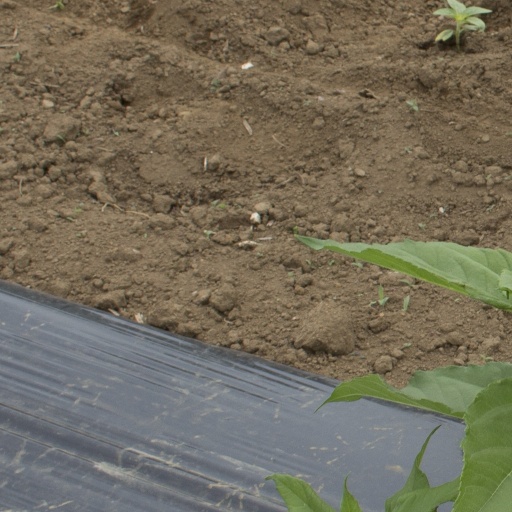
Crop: Jerusalem artichoke